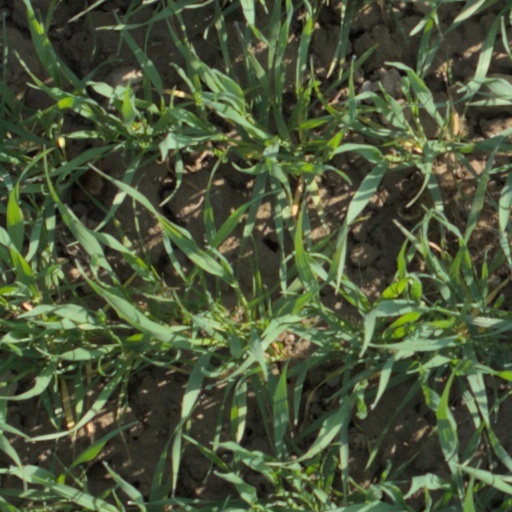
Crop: wheat